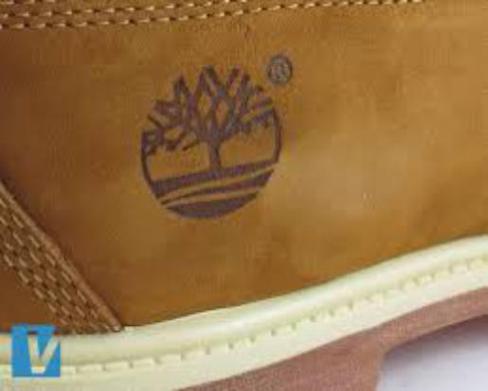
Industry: Clothes